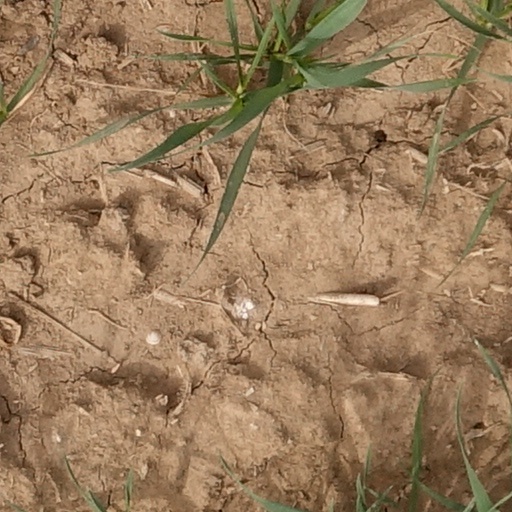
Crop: wheat